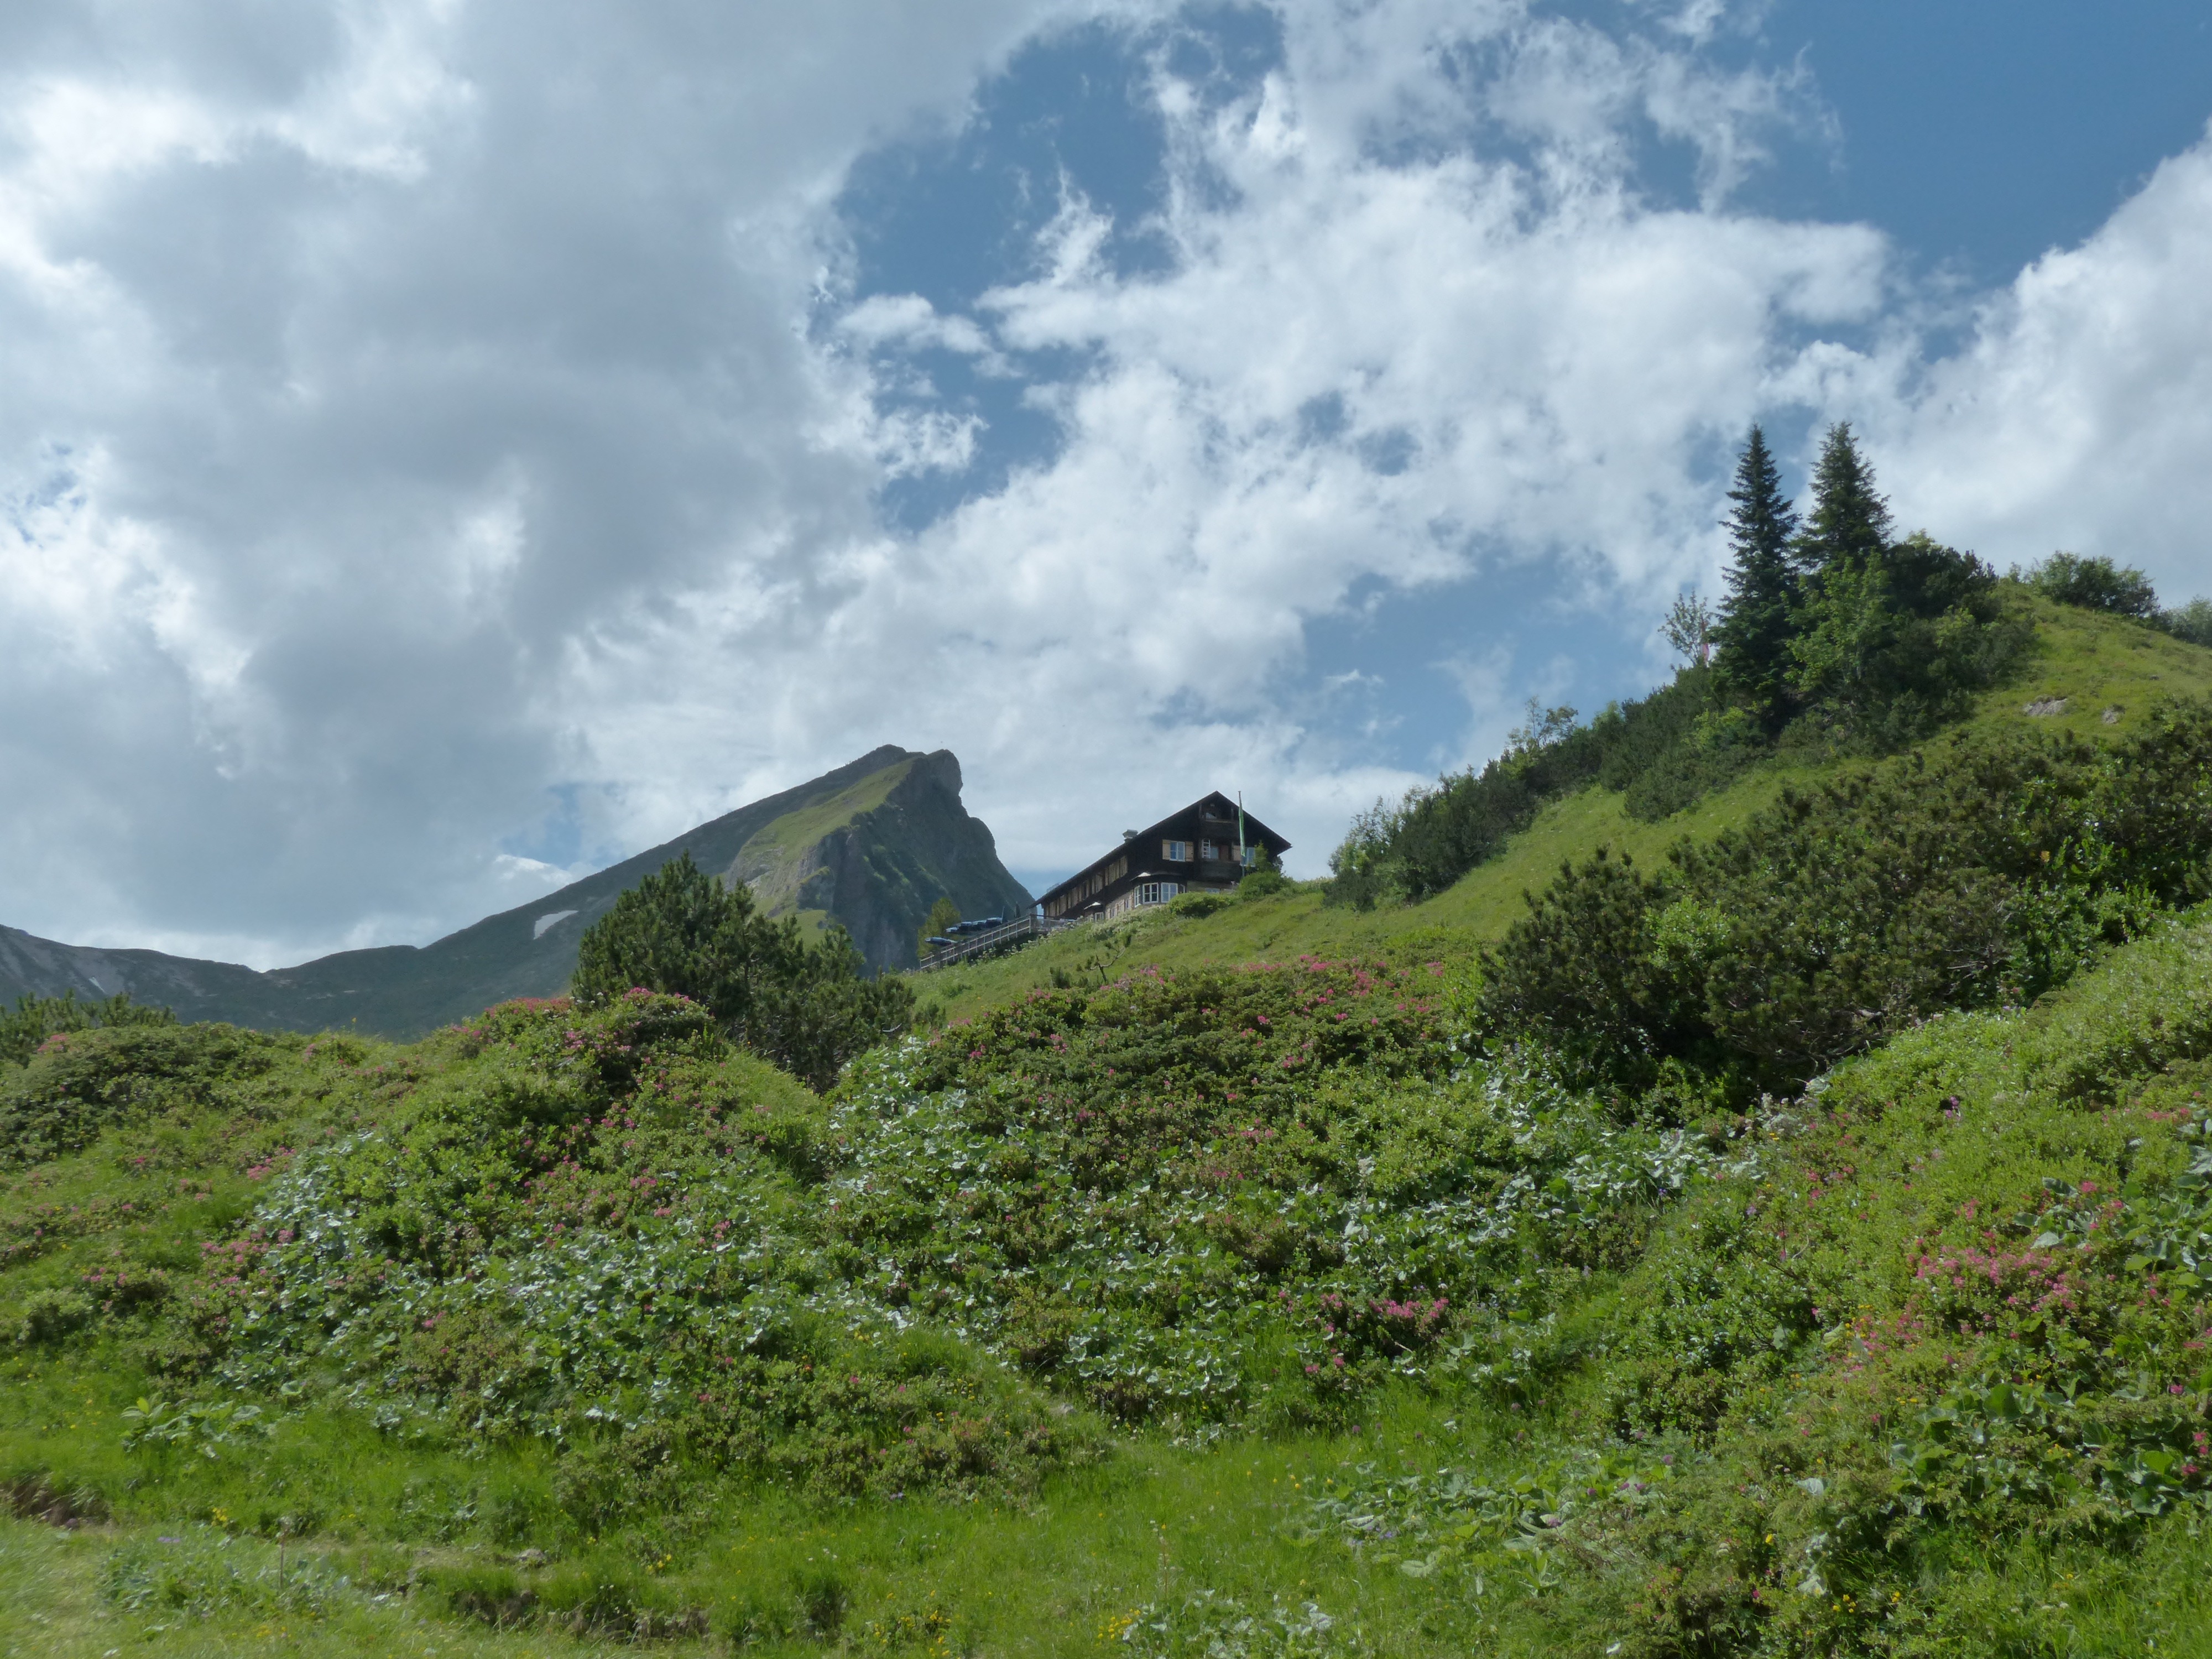
landscape, nature, wilderness, walking, mountain, cloud, meadow, hill, adventure, valley, mountain range, hut, alpine, highland, terrain, ridge, austria, mountains, alps, refreshment, plateau, fell, loch, ecosystem, tyrol, rural area, landform, mountain hut, mountain pass, allg u alps, geographical feature, mountainous landforms, vilsalpseeberge, landsberger hut, red lace, box yoke